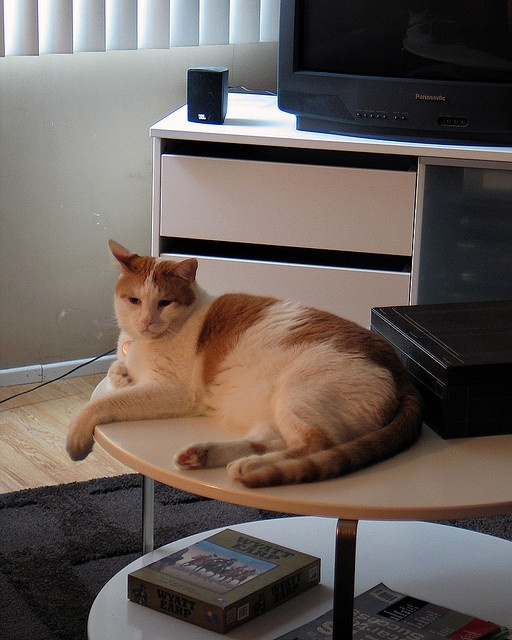
an orange and white cat is laying on a table
a cat laying on a desk in front of a tv in the living room
A cat lies on the table in front of the tv.
orange and white cat sitting on a wooden table
A cat sits on a table near a TV.